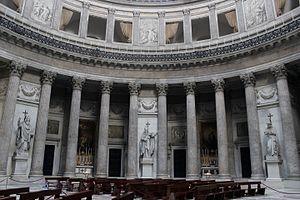
La basilique San Francesco di Paola est une basilique de Naples, dédiée à François de Paule, située sur le côté ouest de la piazza del Plebiscito, la place principale de la ville. C'est une basilique néoclassique.